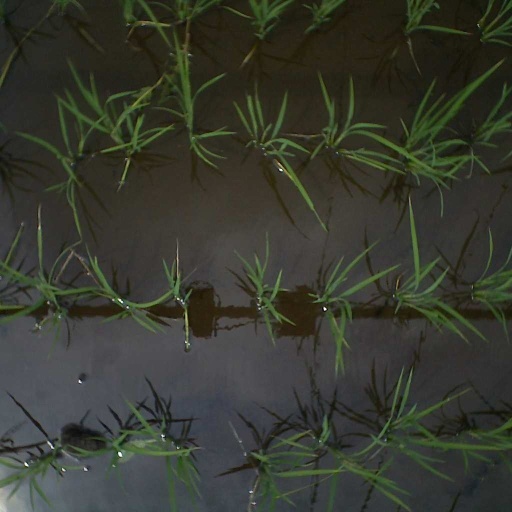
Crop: rice